Basel drum

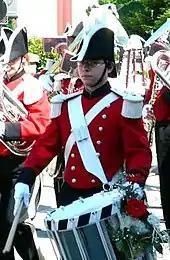
A Swiss drummer marking time with a Basel drum

The oldest drum of this type dates back to 1571. It can be seen in the Basel Music Museum. In Switzerland church festivals, carnival parades, guild ceremonies, and public events incorporating dancing, games and entertainment have traditionally been accompanied by the sound of the Basel snare drums.